University of Calgary Press

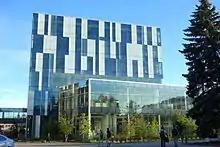
The Taylor Family Digital Library, in which the Press is housed

The University of Calgary Press is part of the Centre for Scholarly Communication of the University of Calgary's Libraries and Cultural Resources. It also co-publishes "Arctic" with the Arctic Institute of North America.